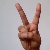
The image shows a hand gesture representing the letter 'V' in Indian Sign Language.